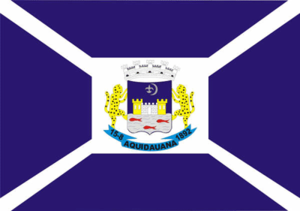
Aquidauana est une ville brésilienne de l'État du Mato Grosso do Sul. Sa population était estimée à 46 469 habitants en 2006. La municipalité s'étend sur 16 958 km².